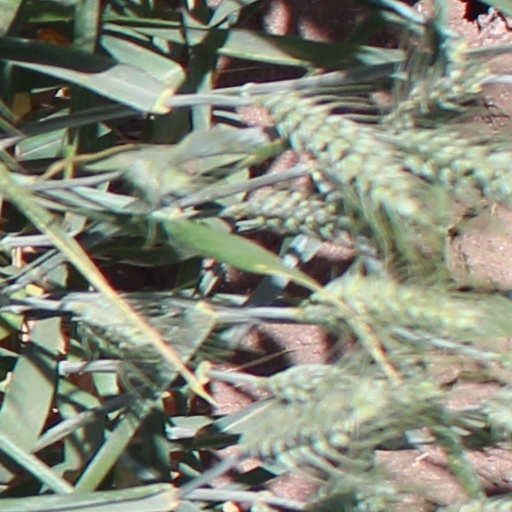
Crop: wheat